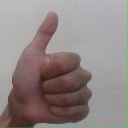
अक्षर: थ